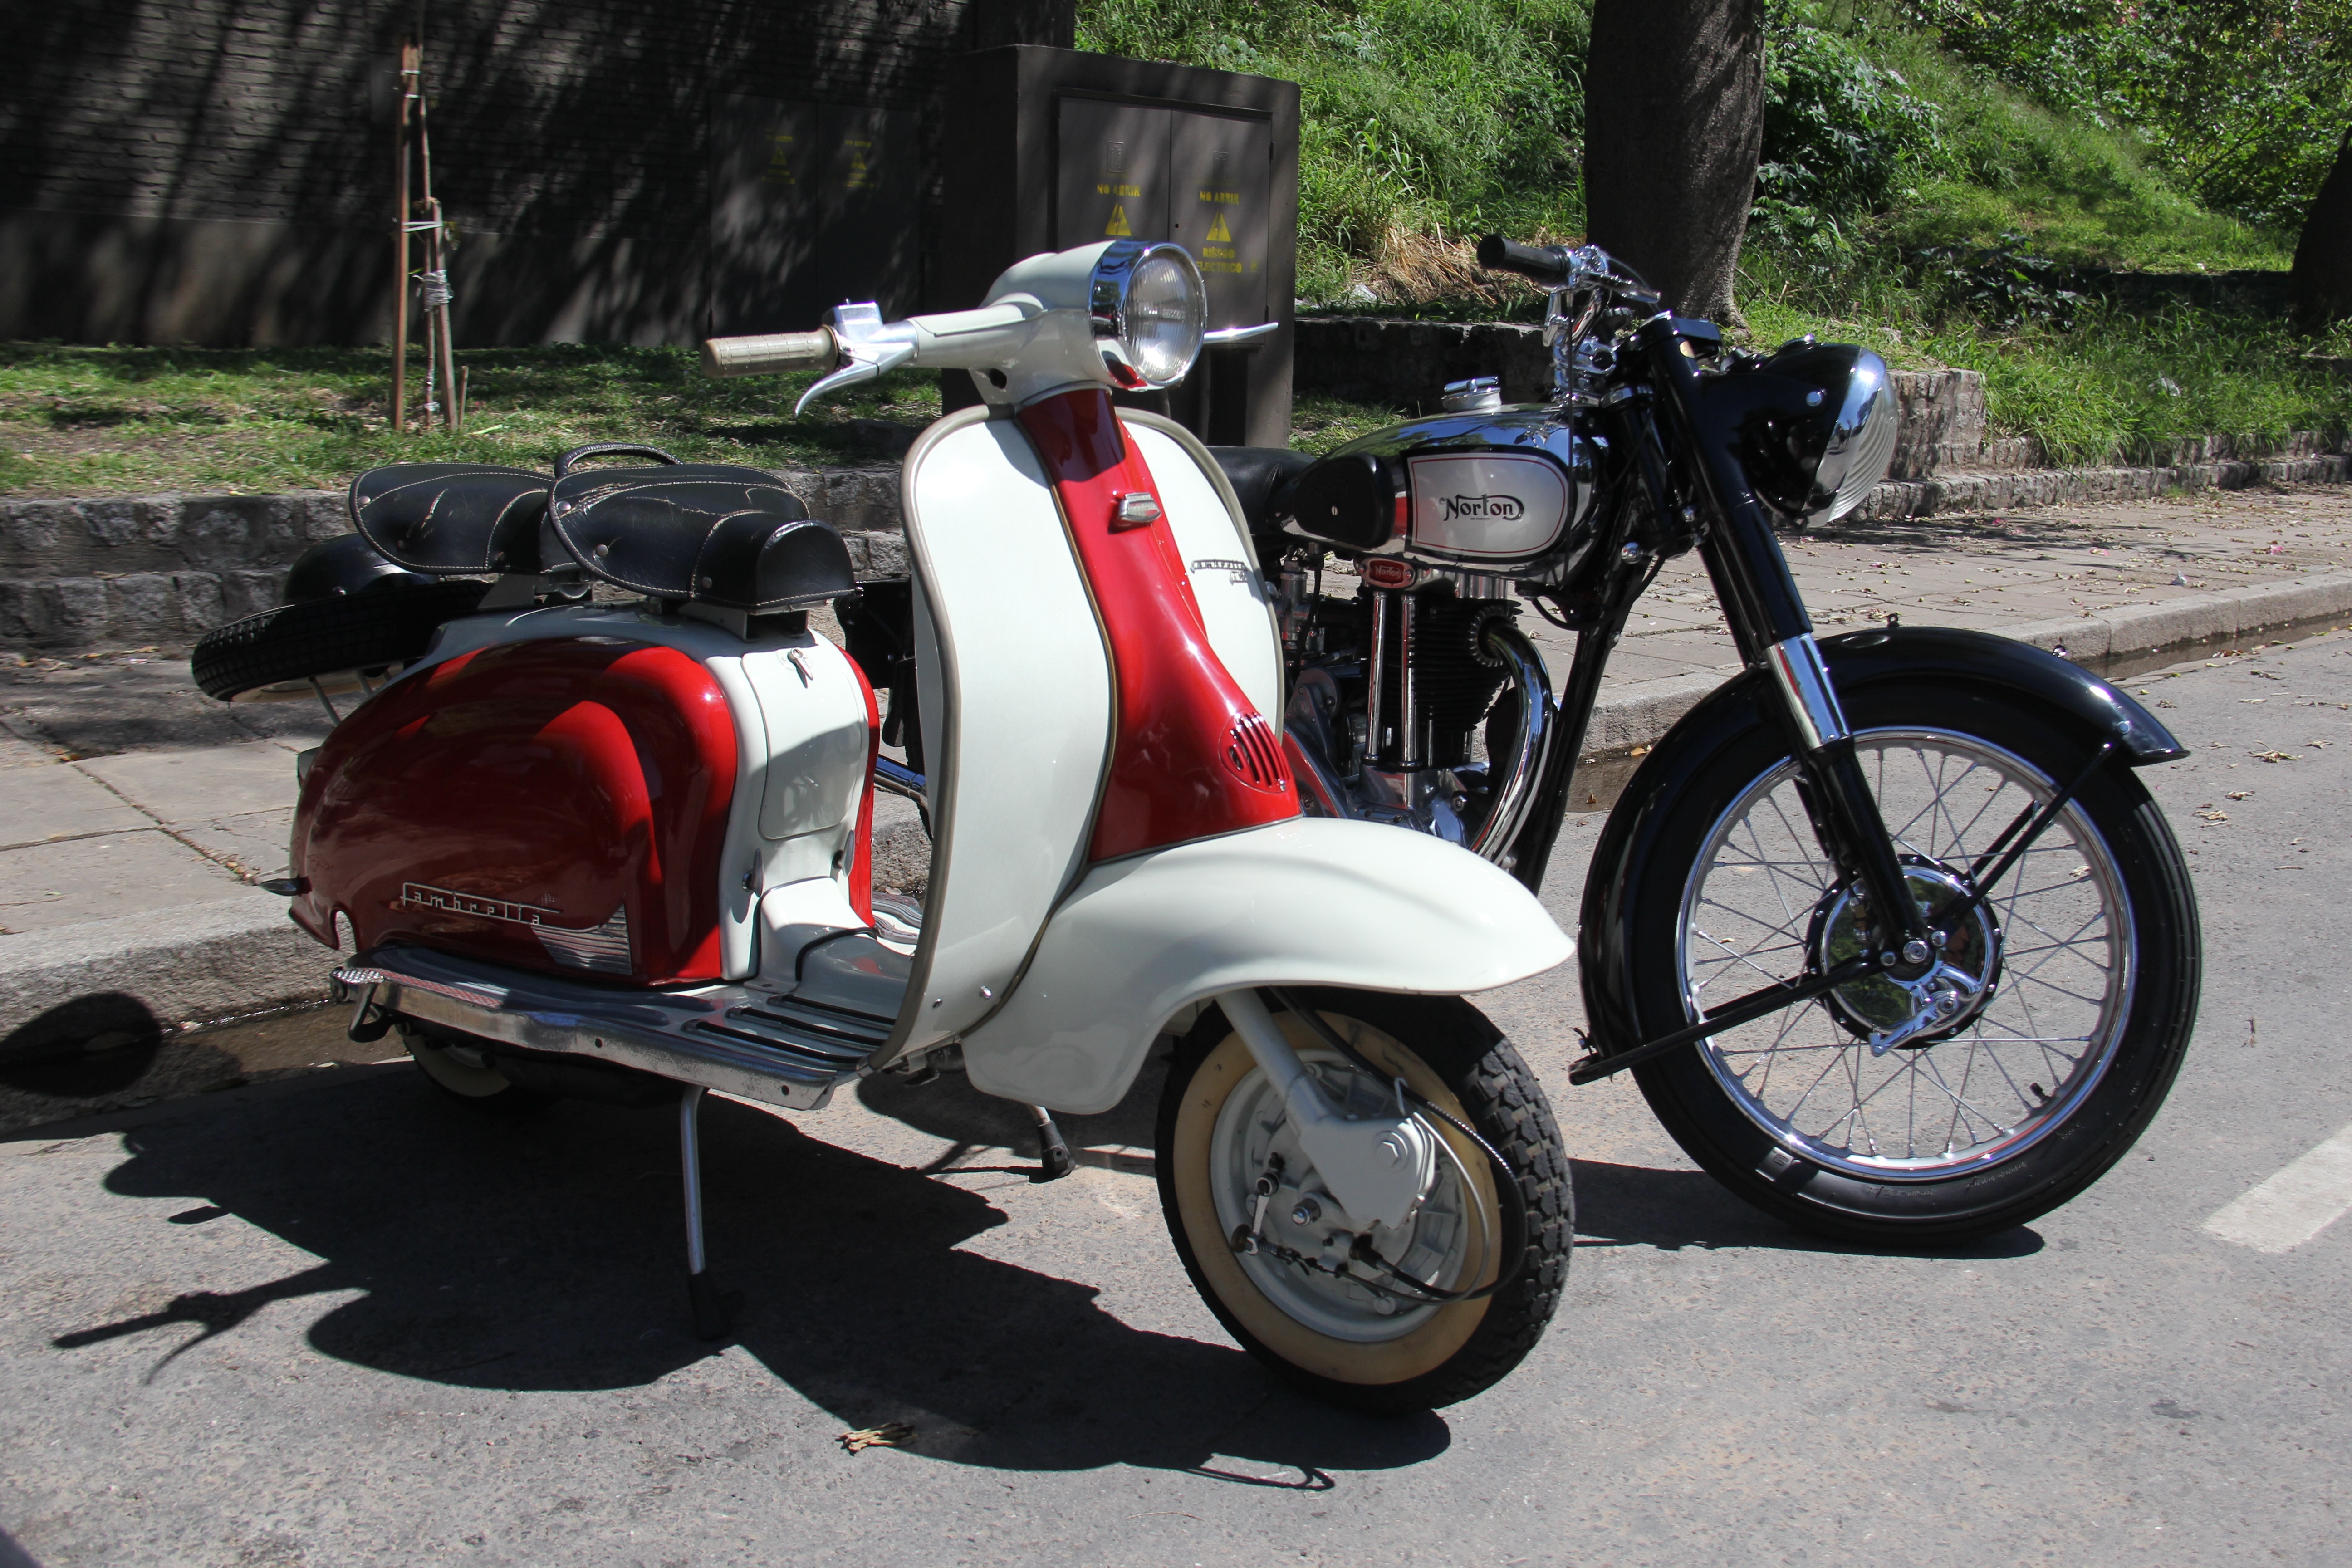
wheel, old, vehicle, motorcycle, moto, scooter, motorcycling